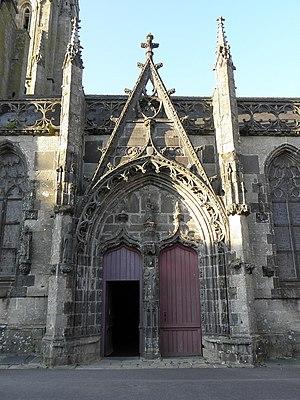
Portail méridional de la basilique notre-Dame du Folgoët (29).